Robert A.W. Carleton Strength of Materials Laboratory

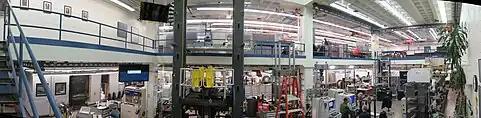
View of Carleton Laboratory testing hi-bay and mezzanine. An array of universal testing machines can be seen on the test floor.

Robert A.W. Carleton Strength of Material Laboratory (Carleton Lab) is a civil engineering materials testing laboratory affiliated with the Department of Civil Engineering and Engineering Mechanics (CEEM) in the Columbia School of Engineering and Applied Science. The laboratory is located on Columbia University's Morningside Heights campus in the City of New York. Carleton Laboratory provides educational facilities for the CEEM Department, supports research of infrastructure and principles of engineering, and conducts specialized testing of materials used in infrastructure in the City of New York and internationally.